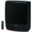
Label: television